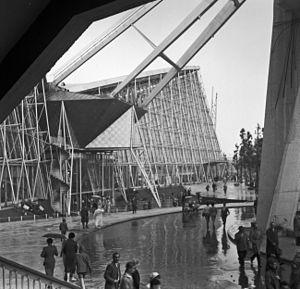
Les Sarcophages du 6ᵉ continent est la douzième aventure, en deux tomes, de la série de bande dessinée Blake et Mortimer, scénarisée par Yves Sente et dessinée par André Juillard, d'après les personnages créés par Edgar P. Jacobs. Elle est composée des seizième et dix-septième albums de la série.
René Sarger, né à Paris le 22 février 1917 et mort à Villejuif le 6 octobre 1988, est un architecte et ingénieur concepteur de structures en béton.
L'Exposition universelle de 1958 ou Expo 58, officiellement Exposition universelle et internationale de Bruxelles, s'est tenue du 17 avril au 19 octobre 1958 sur le plateau du Heysel et attira près de 42 millions de visiteurs.